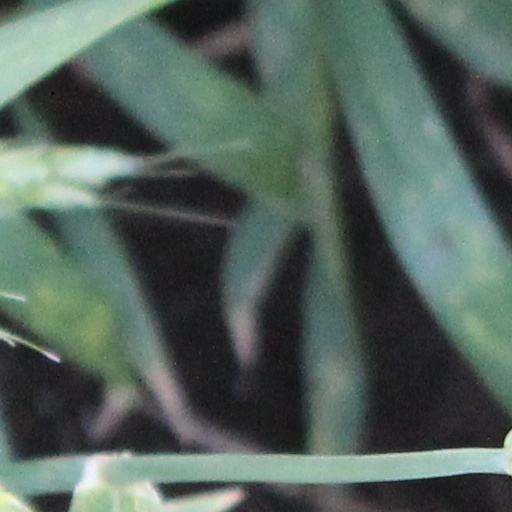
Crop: wheat